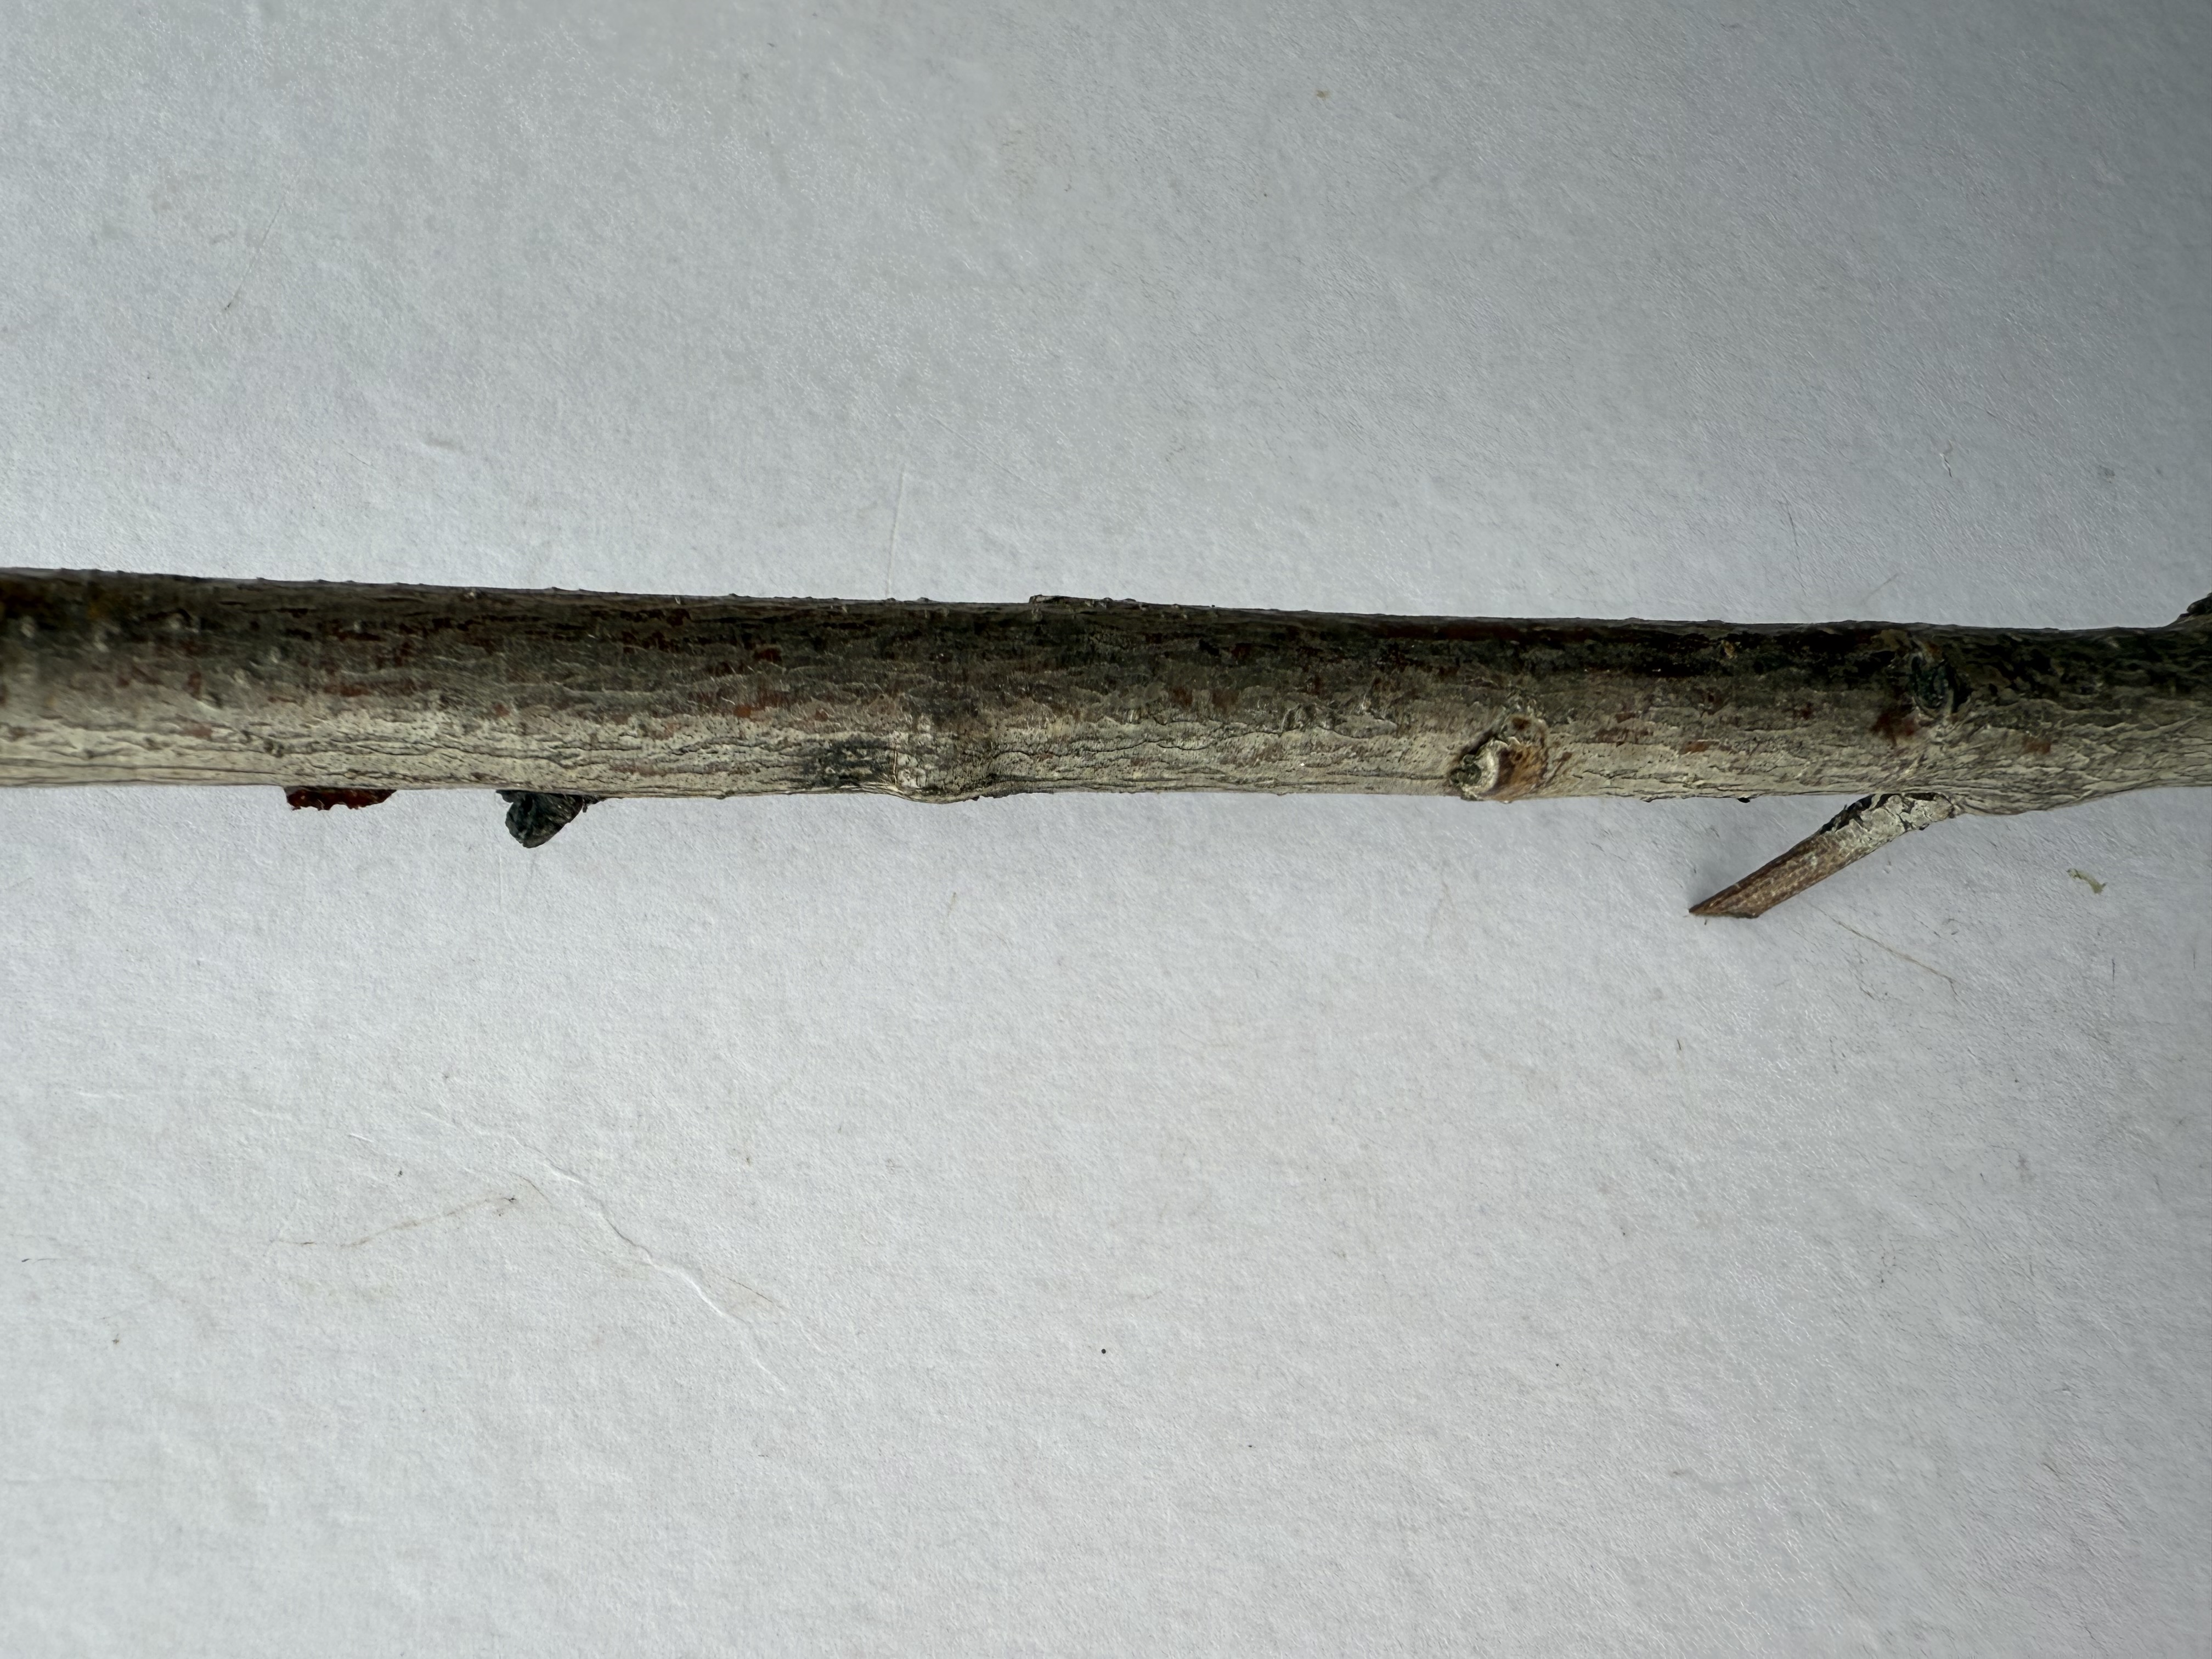
Variety: White Nectarine